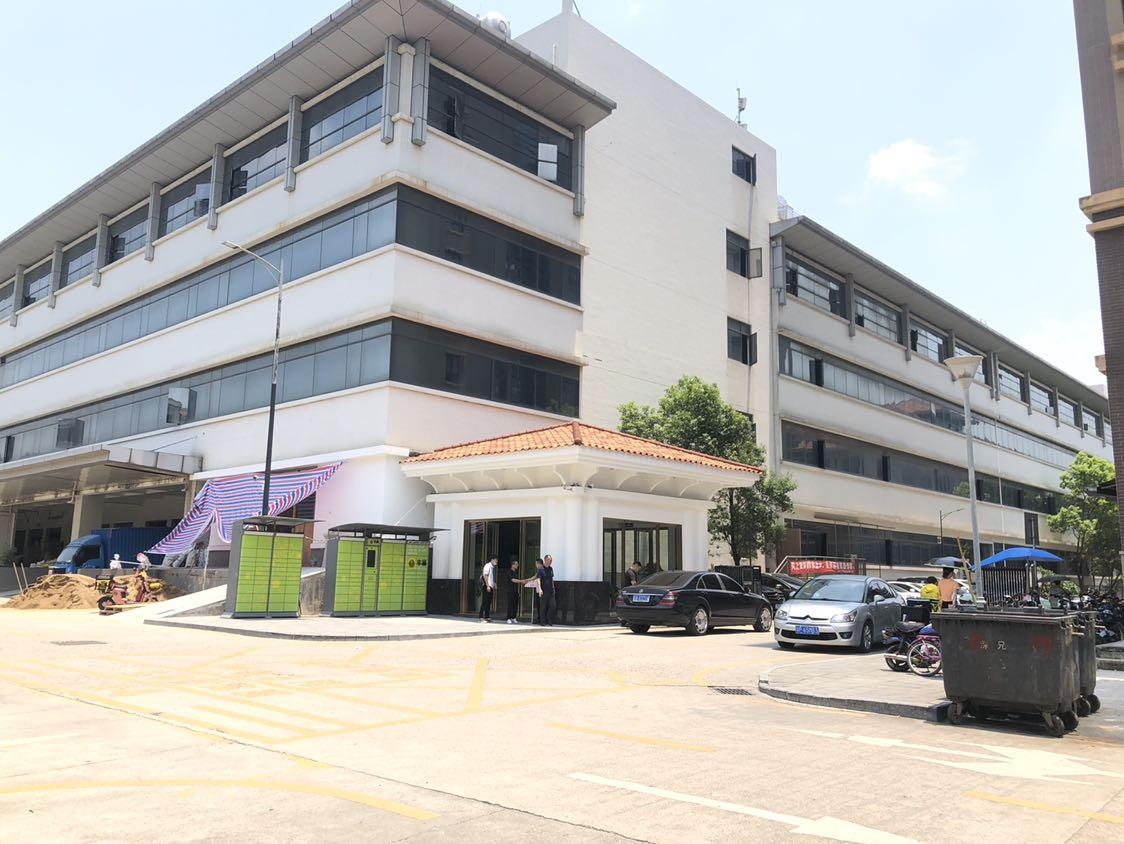
地标名称：坂田大厦
所在城市：深圳市·龙岗区